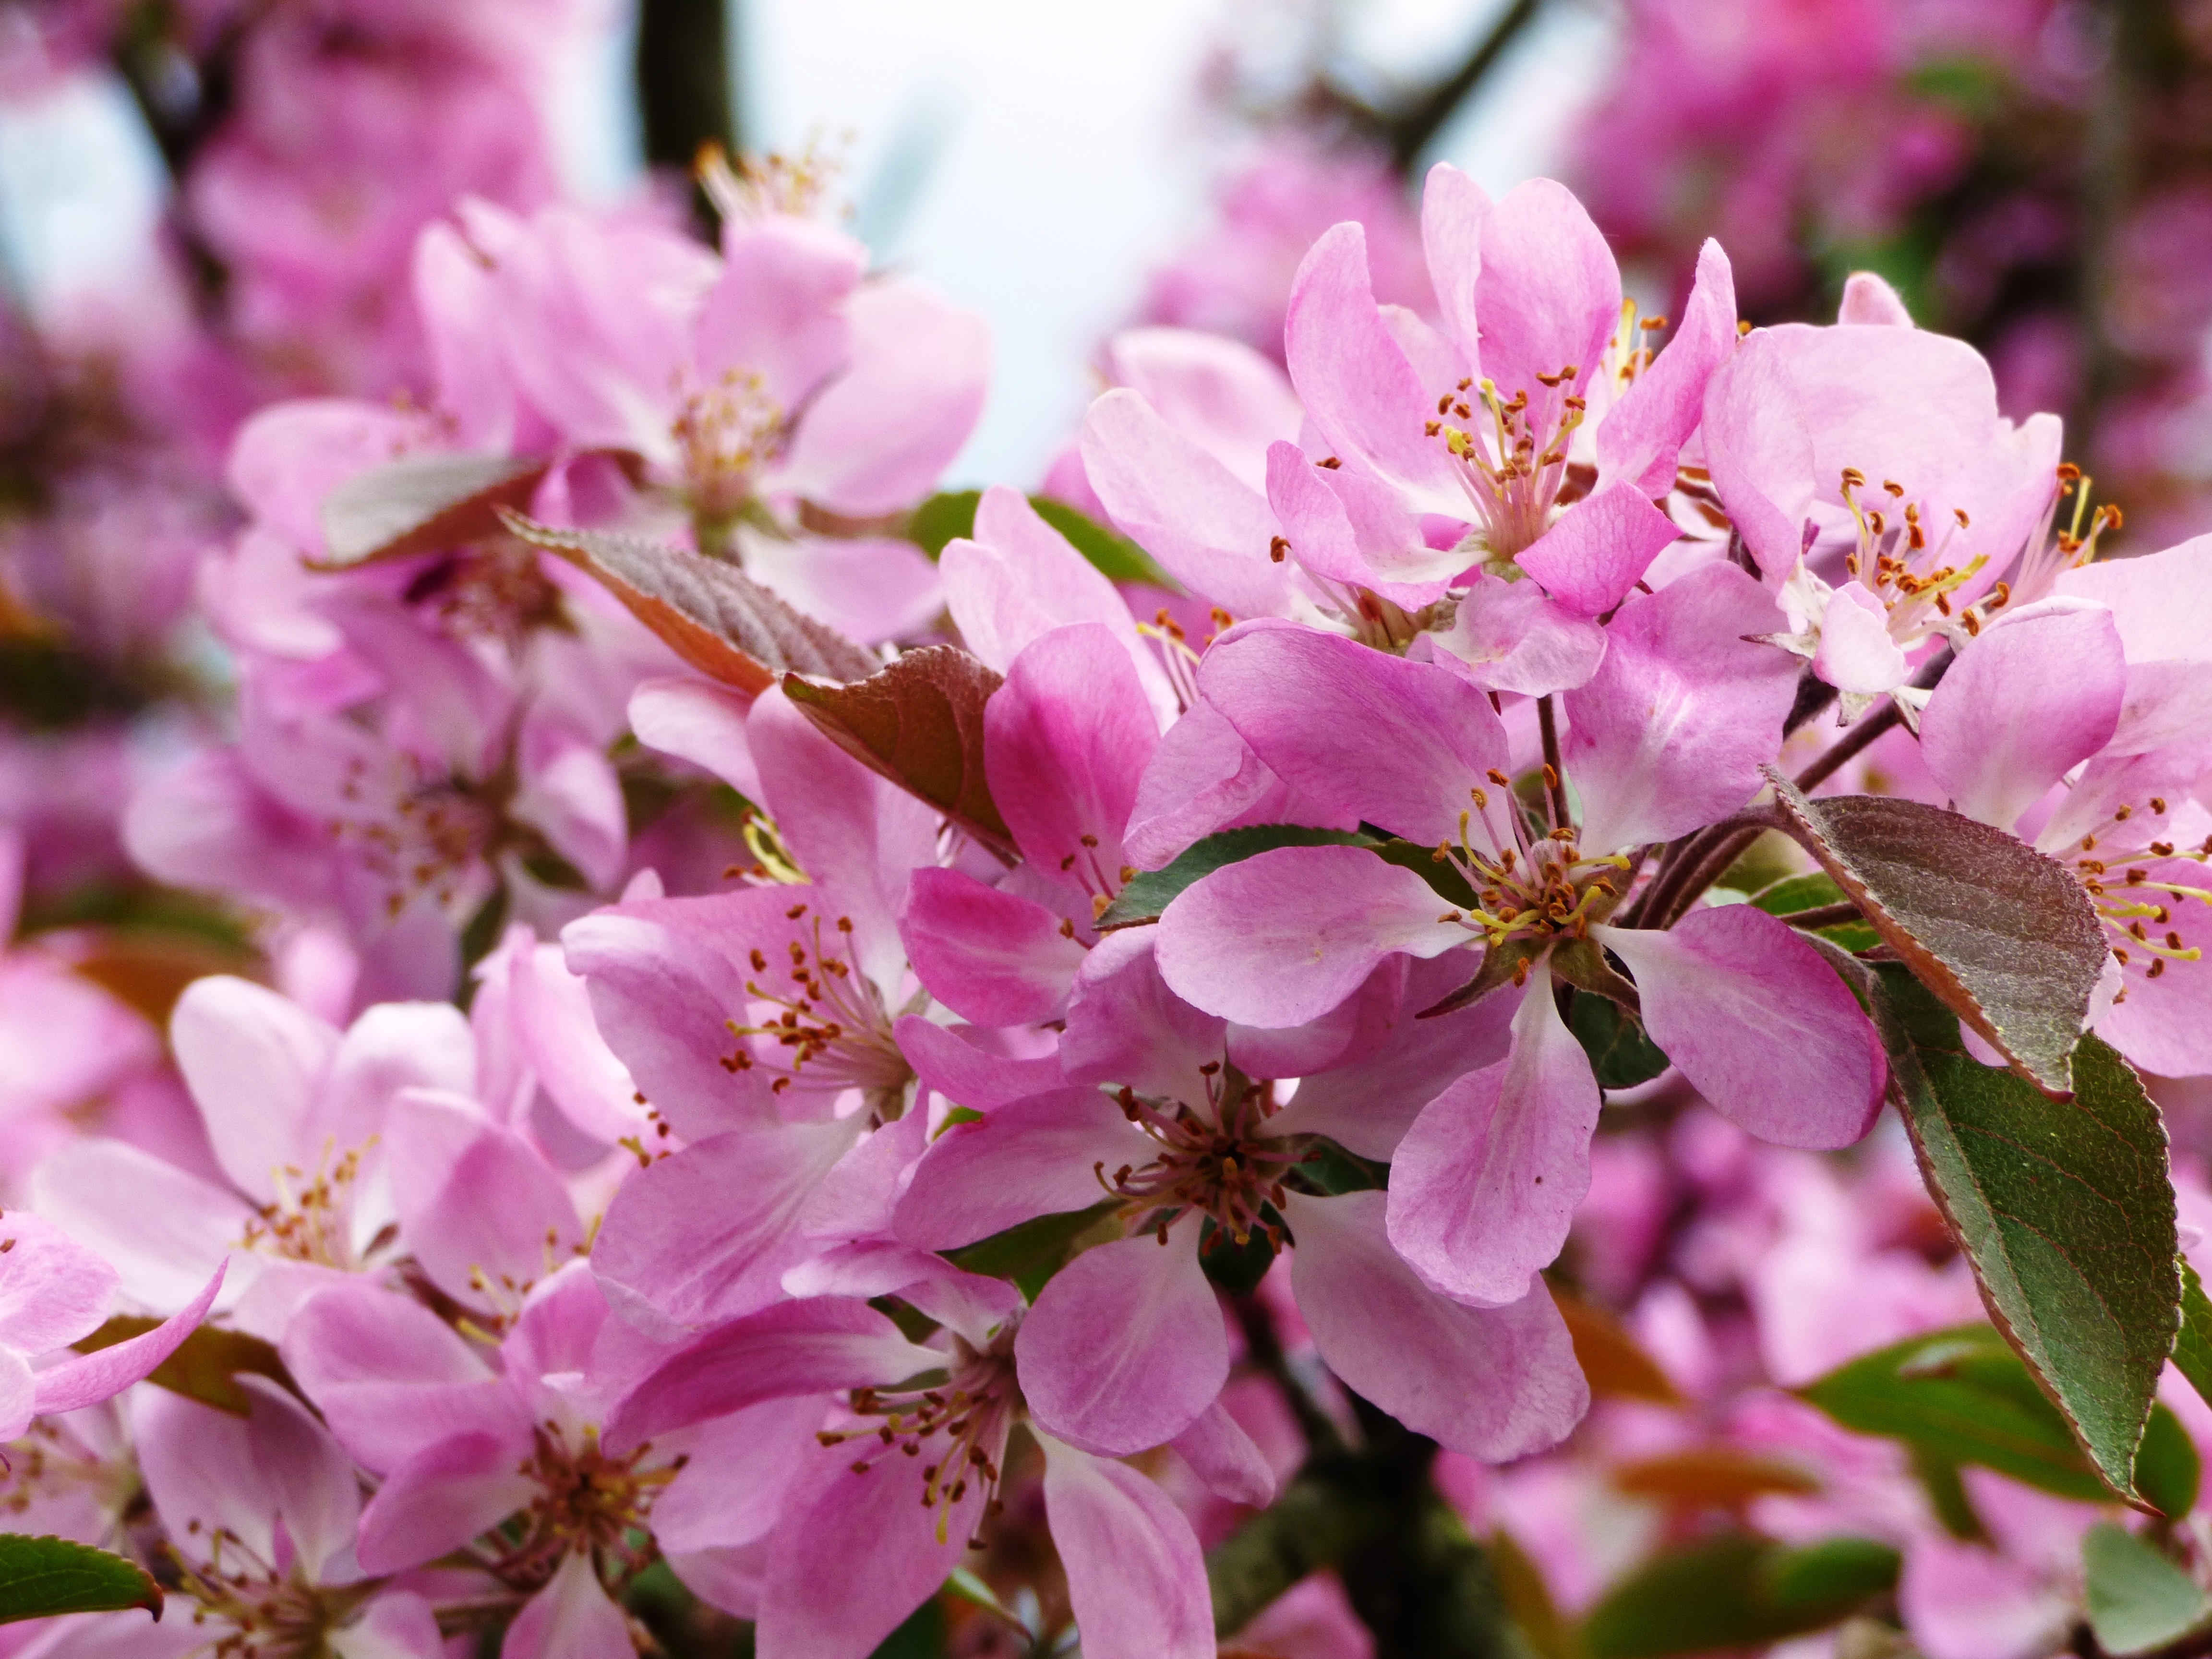
nature, grass, branch, blossom, plant, white, meadow, flower, petal, food, spring, green, produce, macro, garden, closeup, pink, flora, cherry blossom, flowers, shrub, flourishing, blooms, magnolia, macro photography, biel, flowering plant, rose family, polyana, magnolias, woody plant, land plant